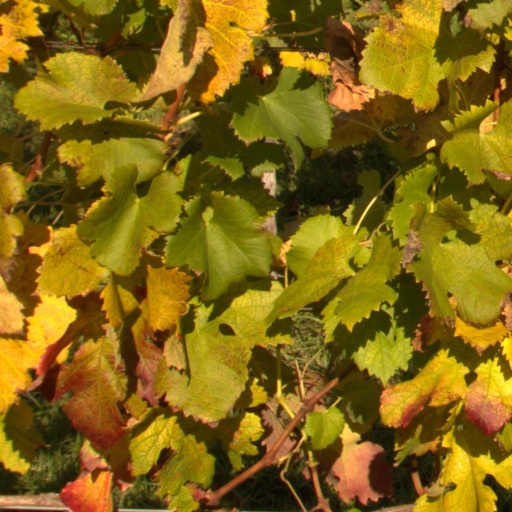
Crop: grape